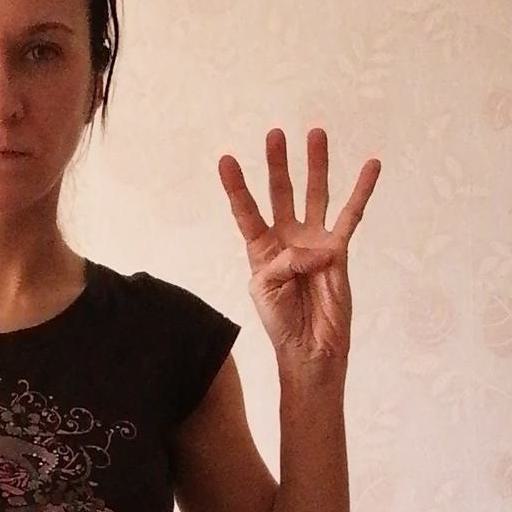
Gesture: four